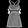
Label: Shirt